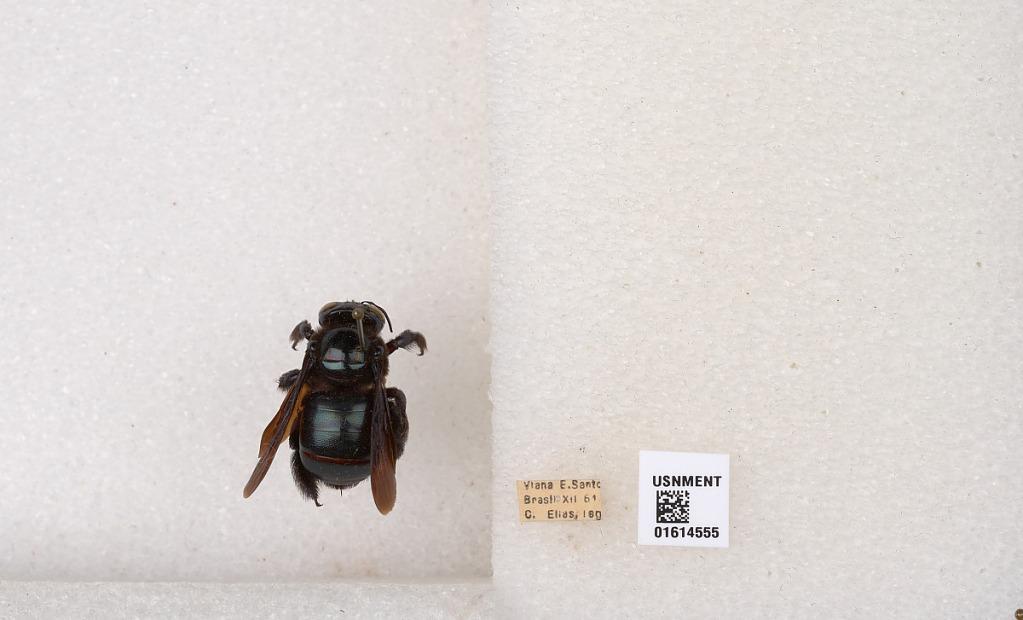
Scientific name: Xylocopa (Schonnherria) macrops Lepeletier
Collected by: H. Dyar
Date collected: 1961-12-1
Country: Brazil
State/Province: Espirito Santo
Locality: Viana